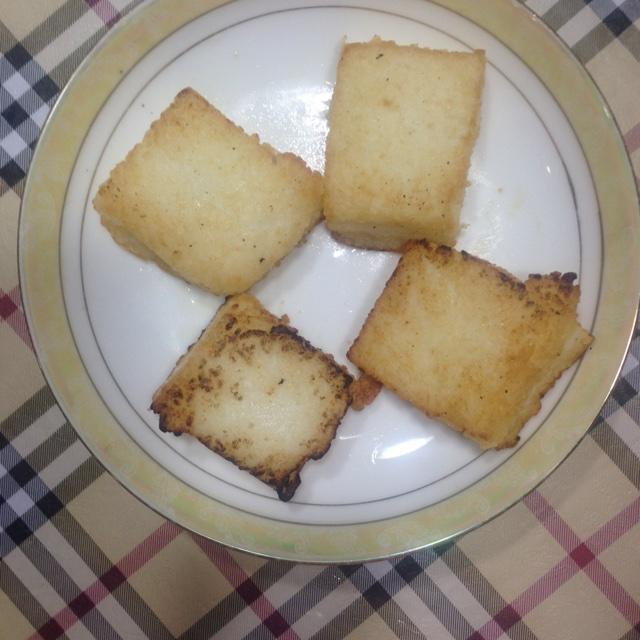
Label: trash